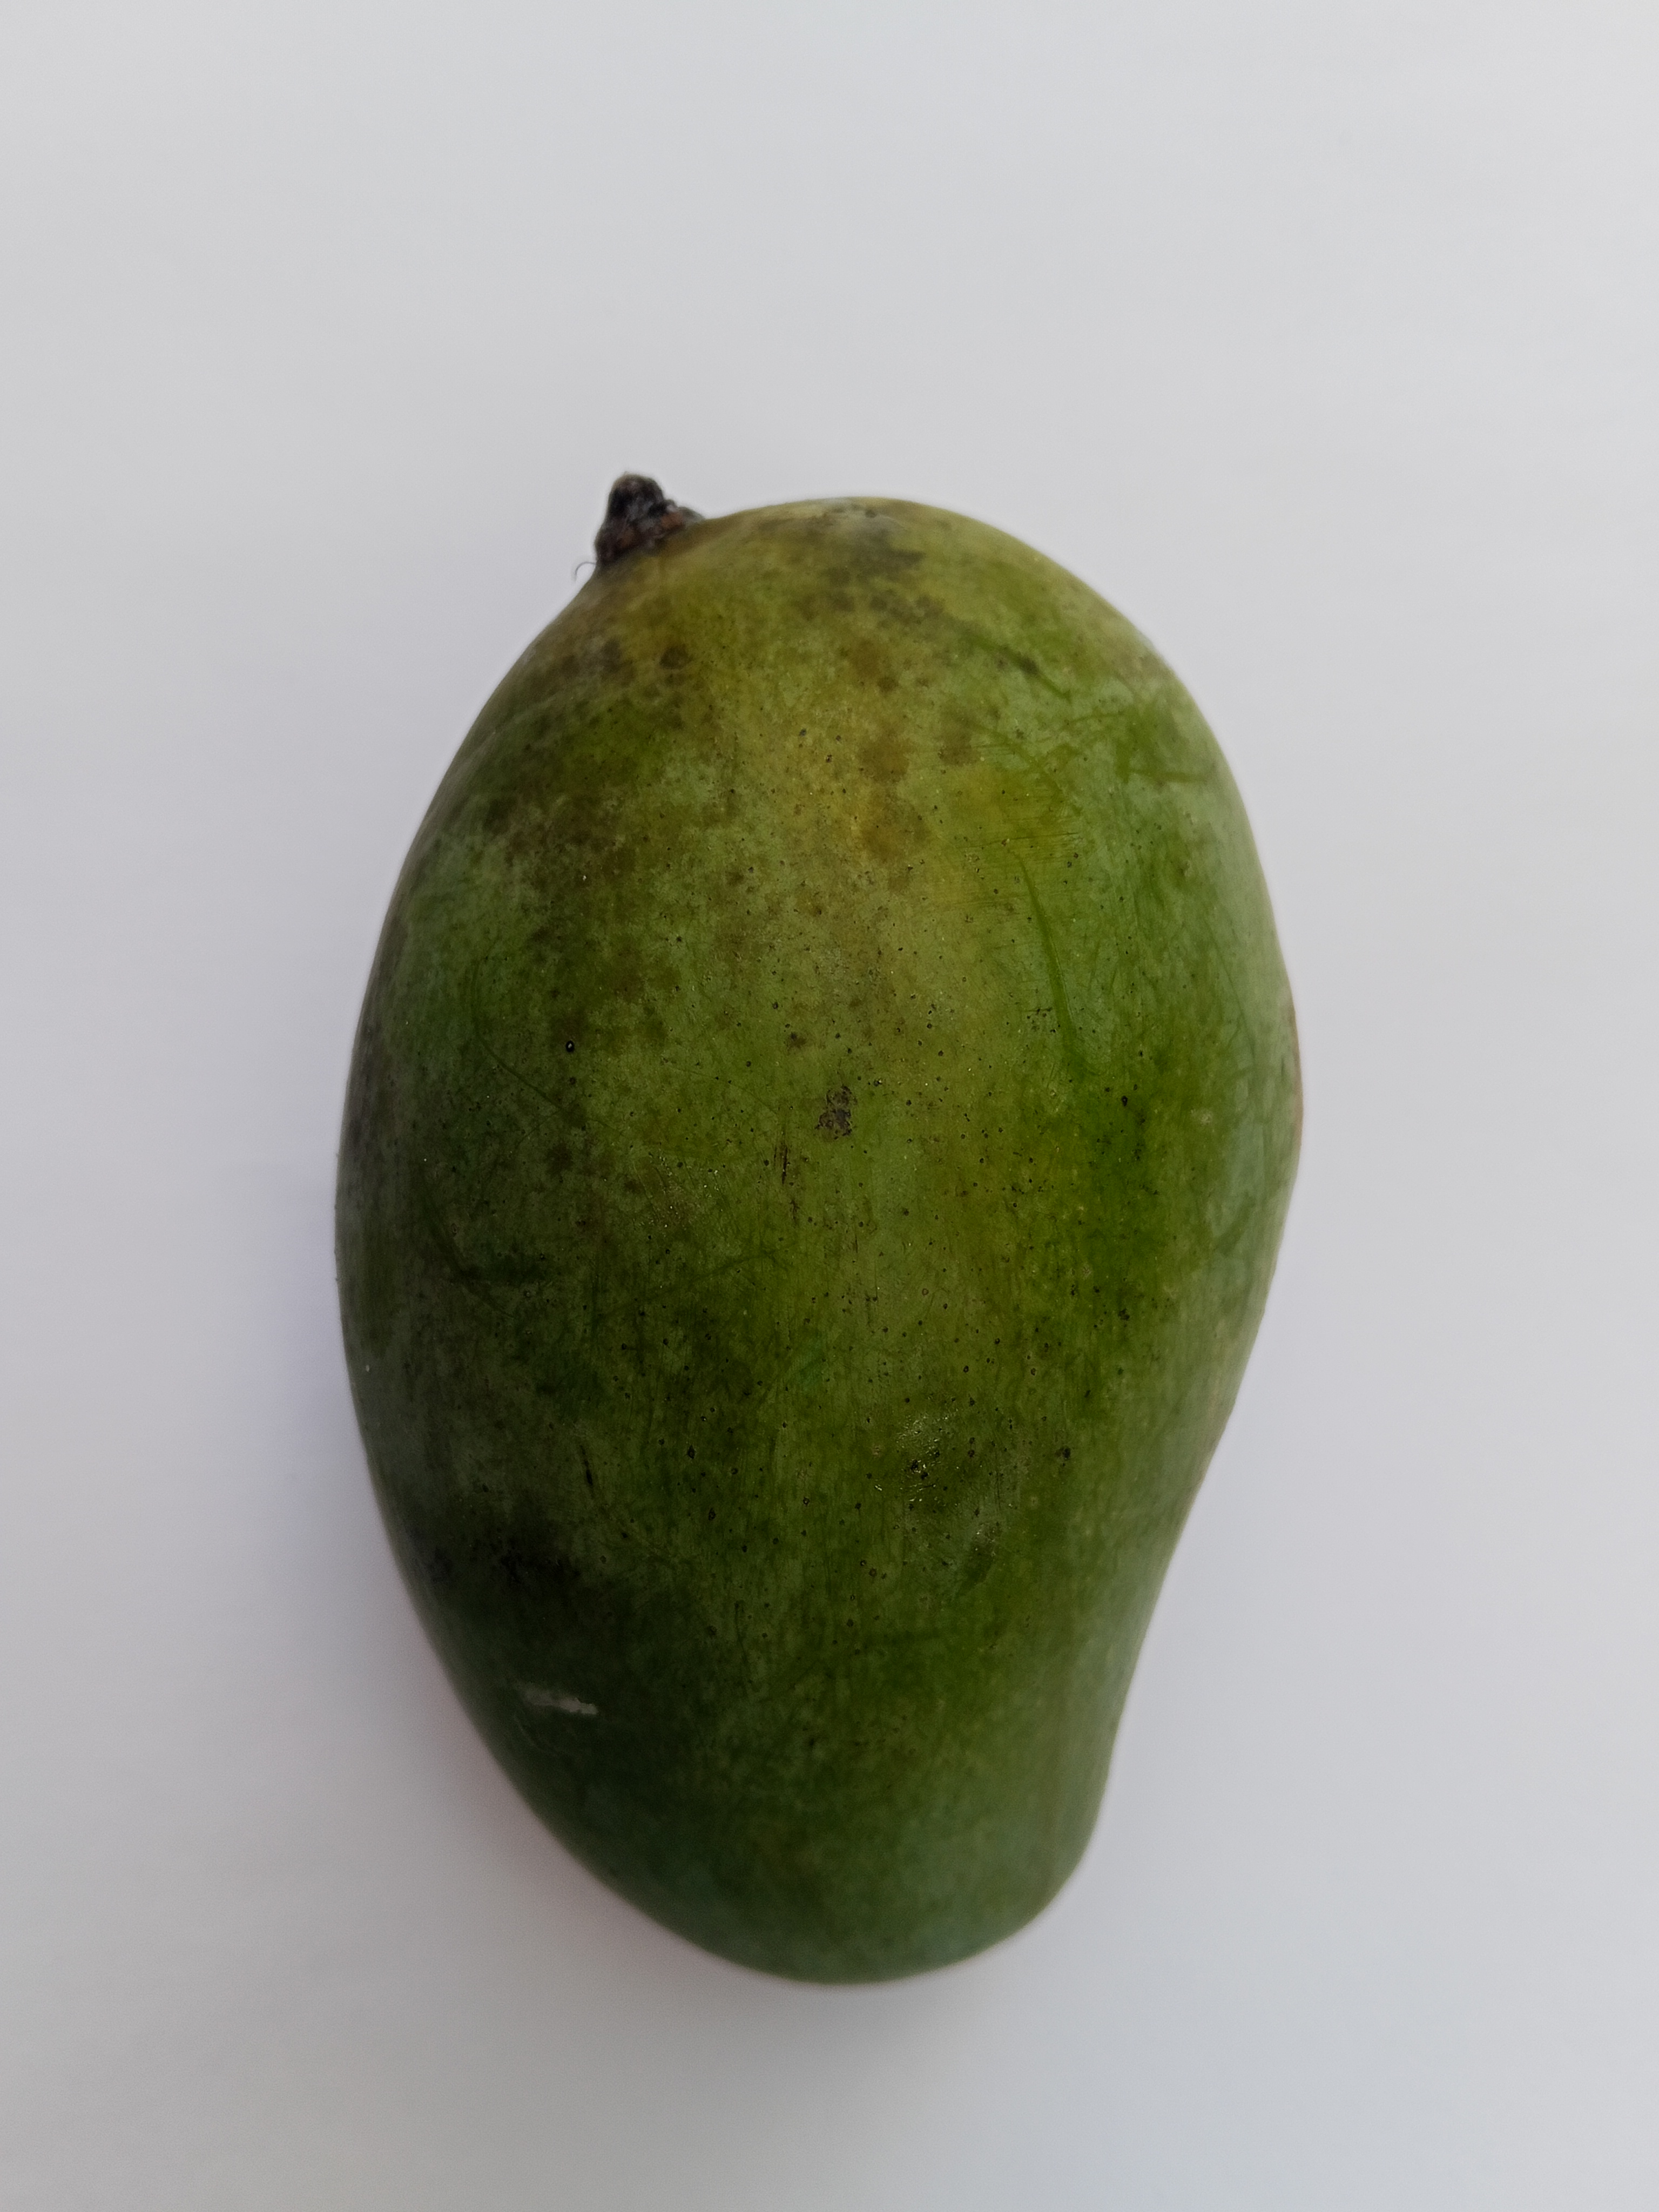
Mango variety: Amrapali